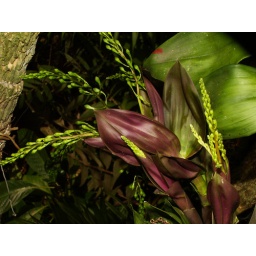
Each time this plant blooms I think it would look very nice upon my salad glass :)